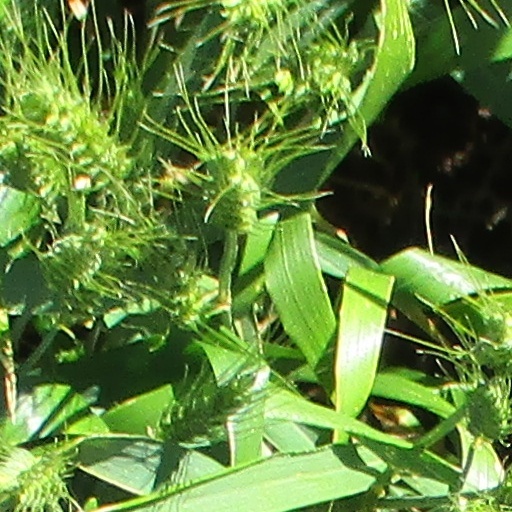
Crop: wheat